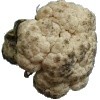
Label: cauliflower